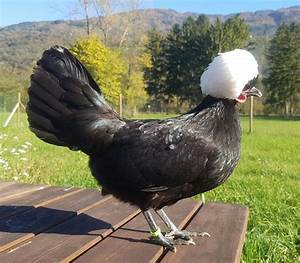
Label: chicken